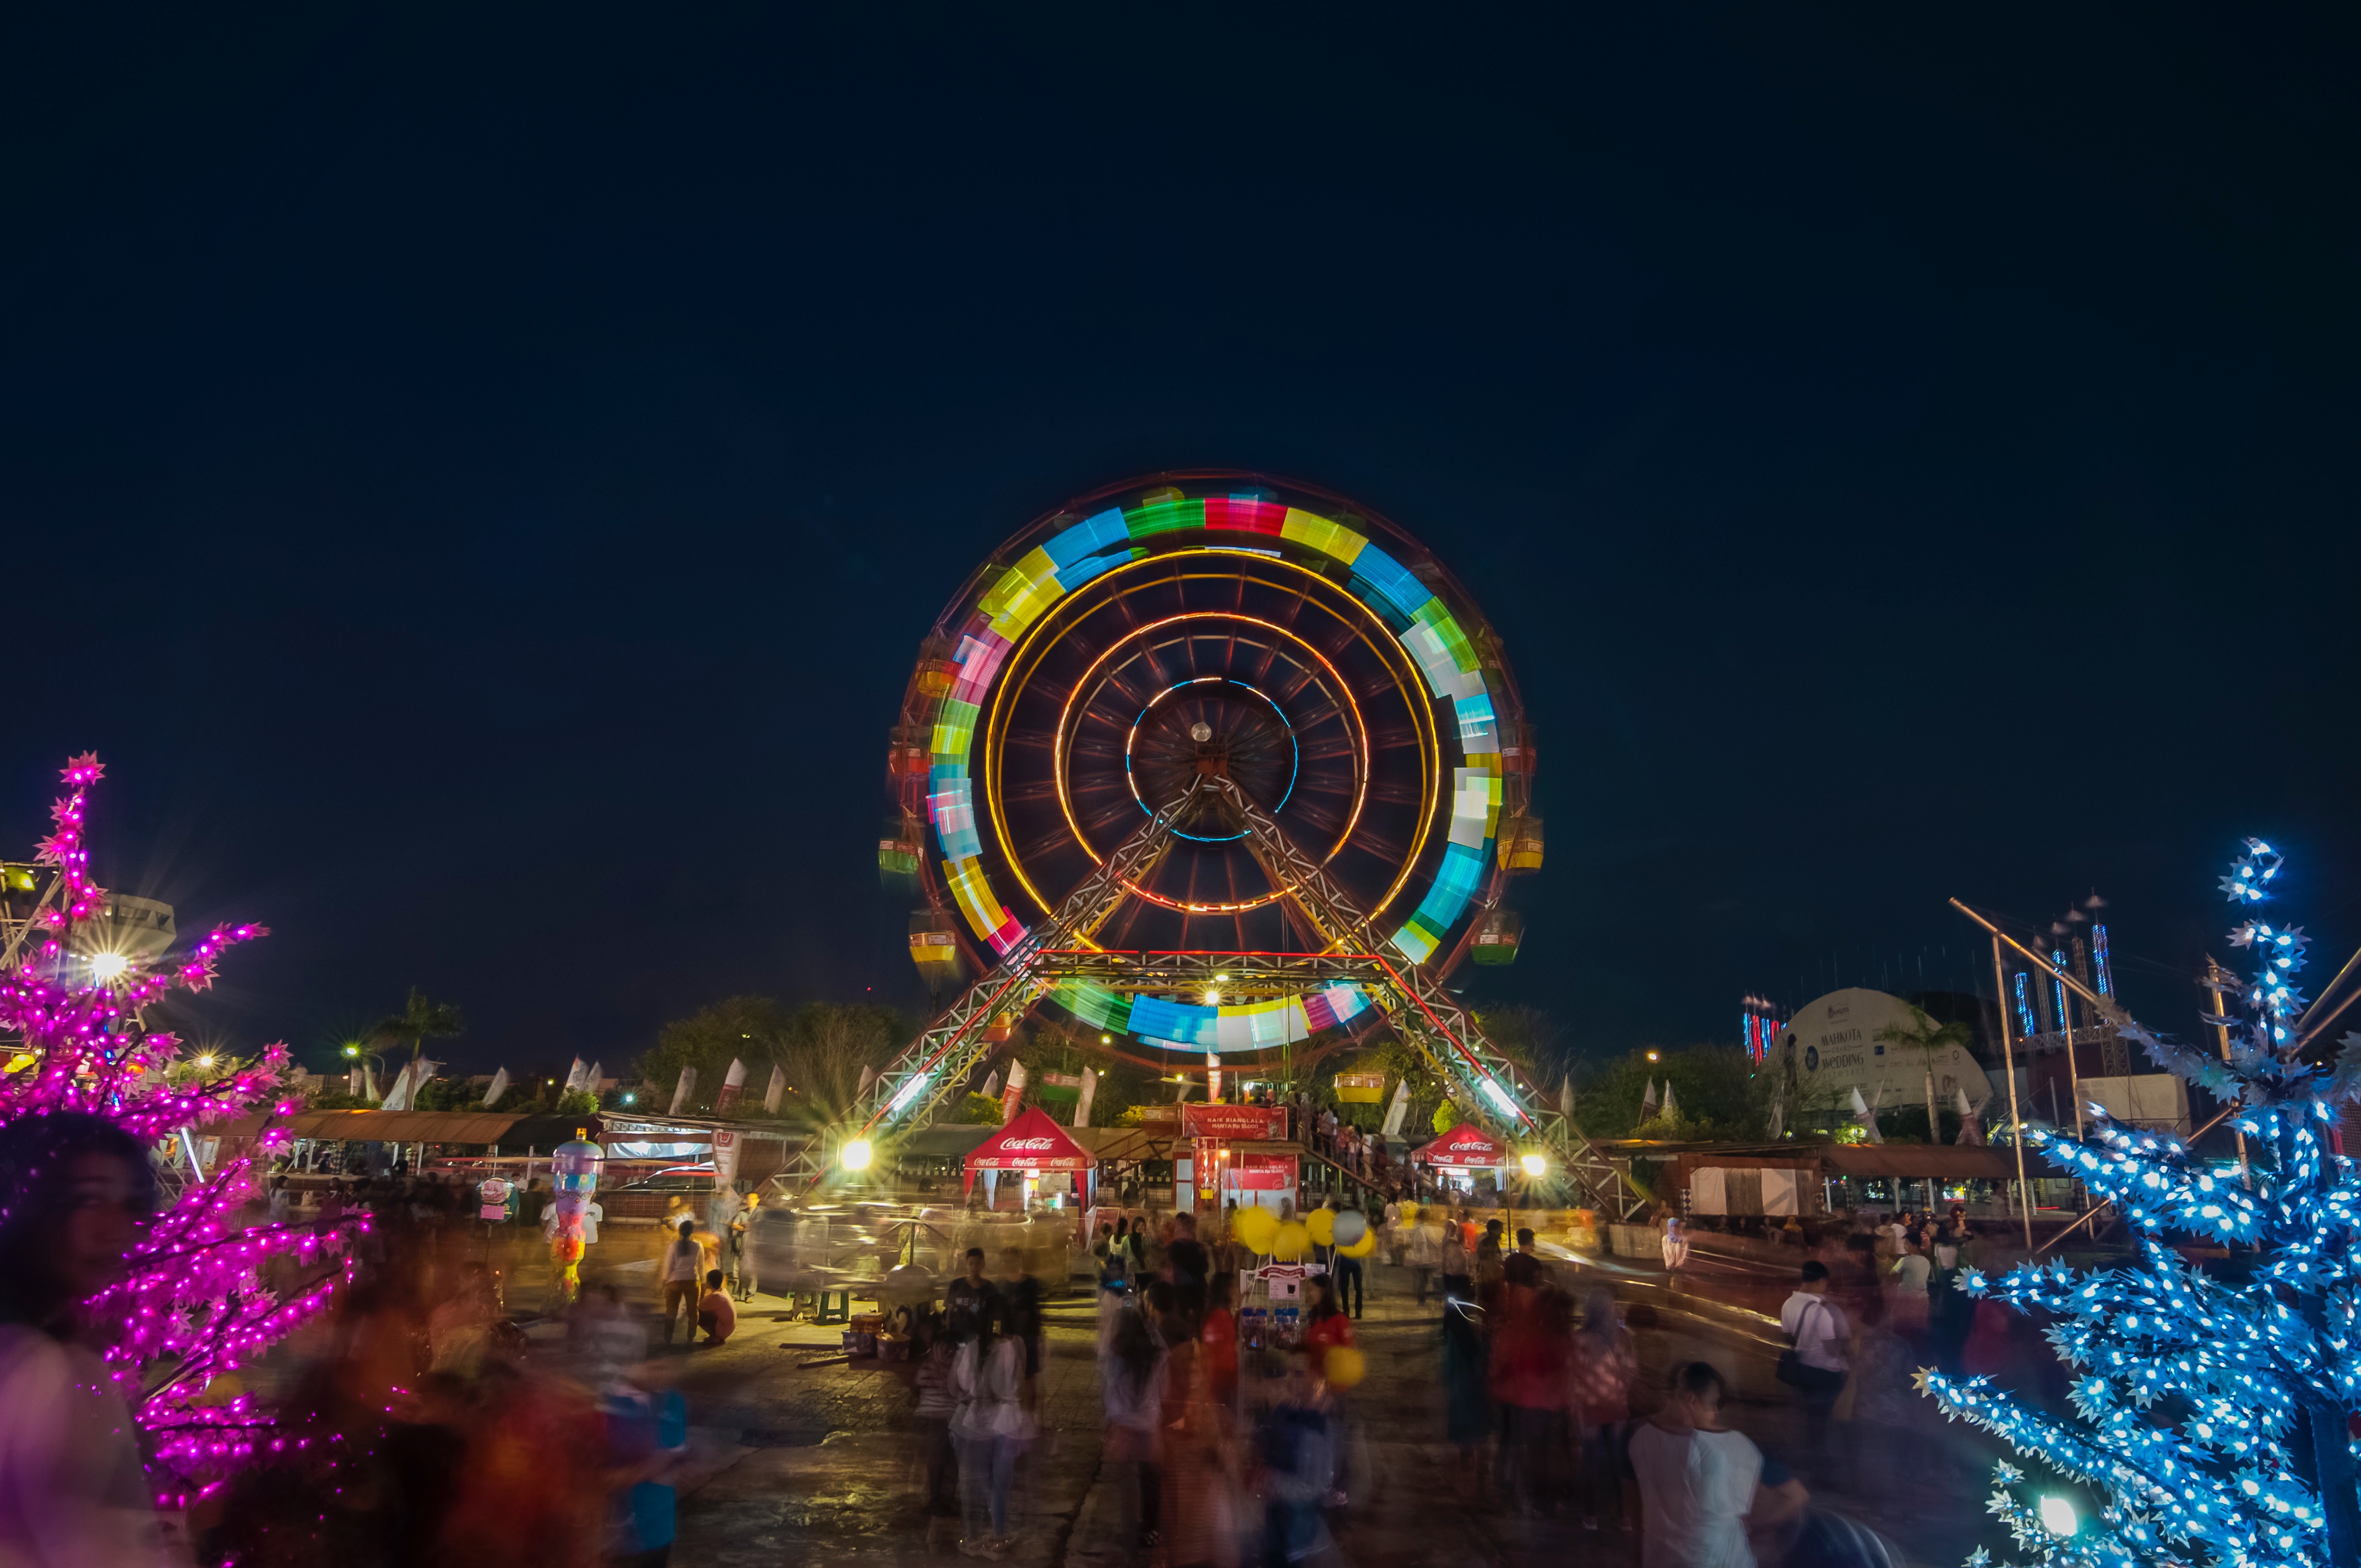
night, recreation, ferris wheel, amusement park, park, christmas decoration, festival, resort, event, tourist attraction, outdoor recreation